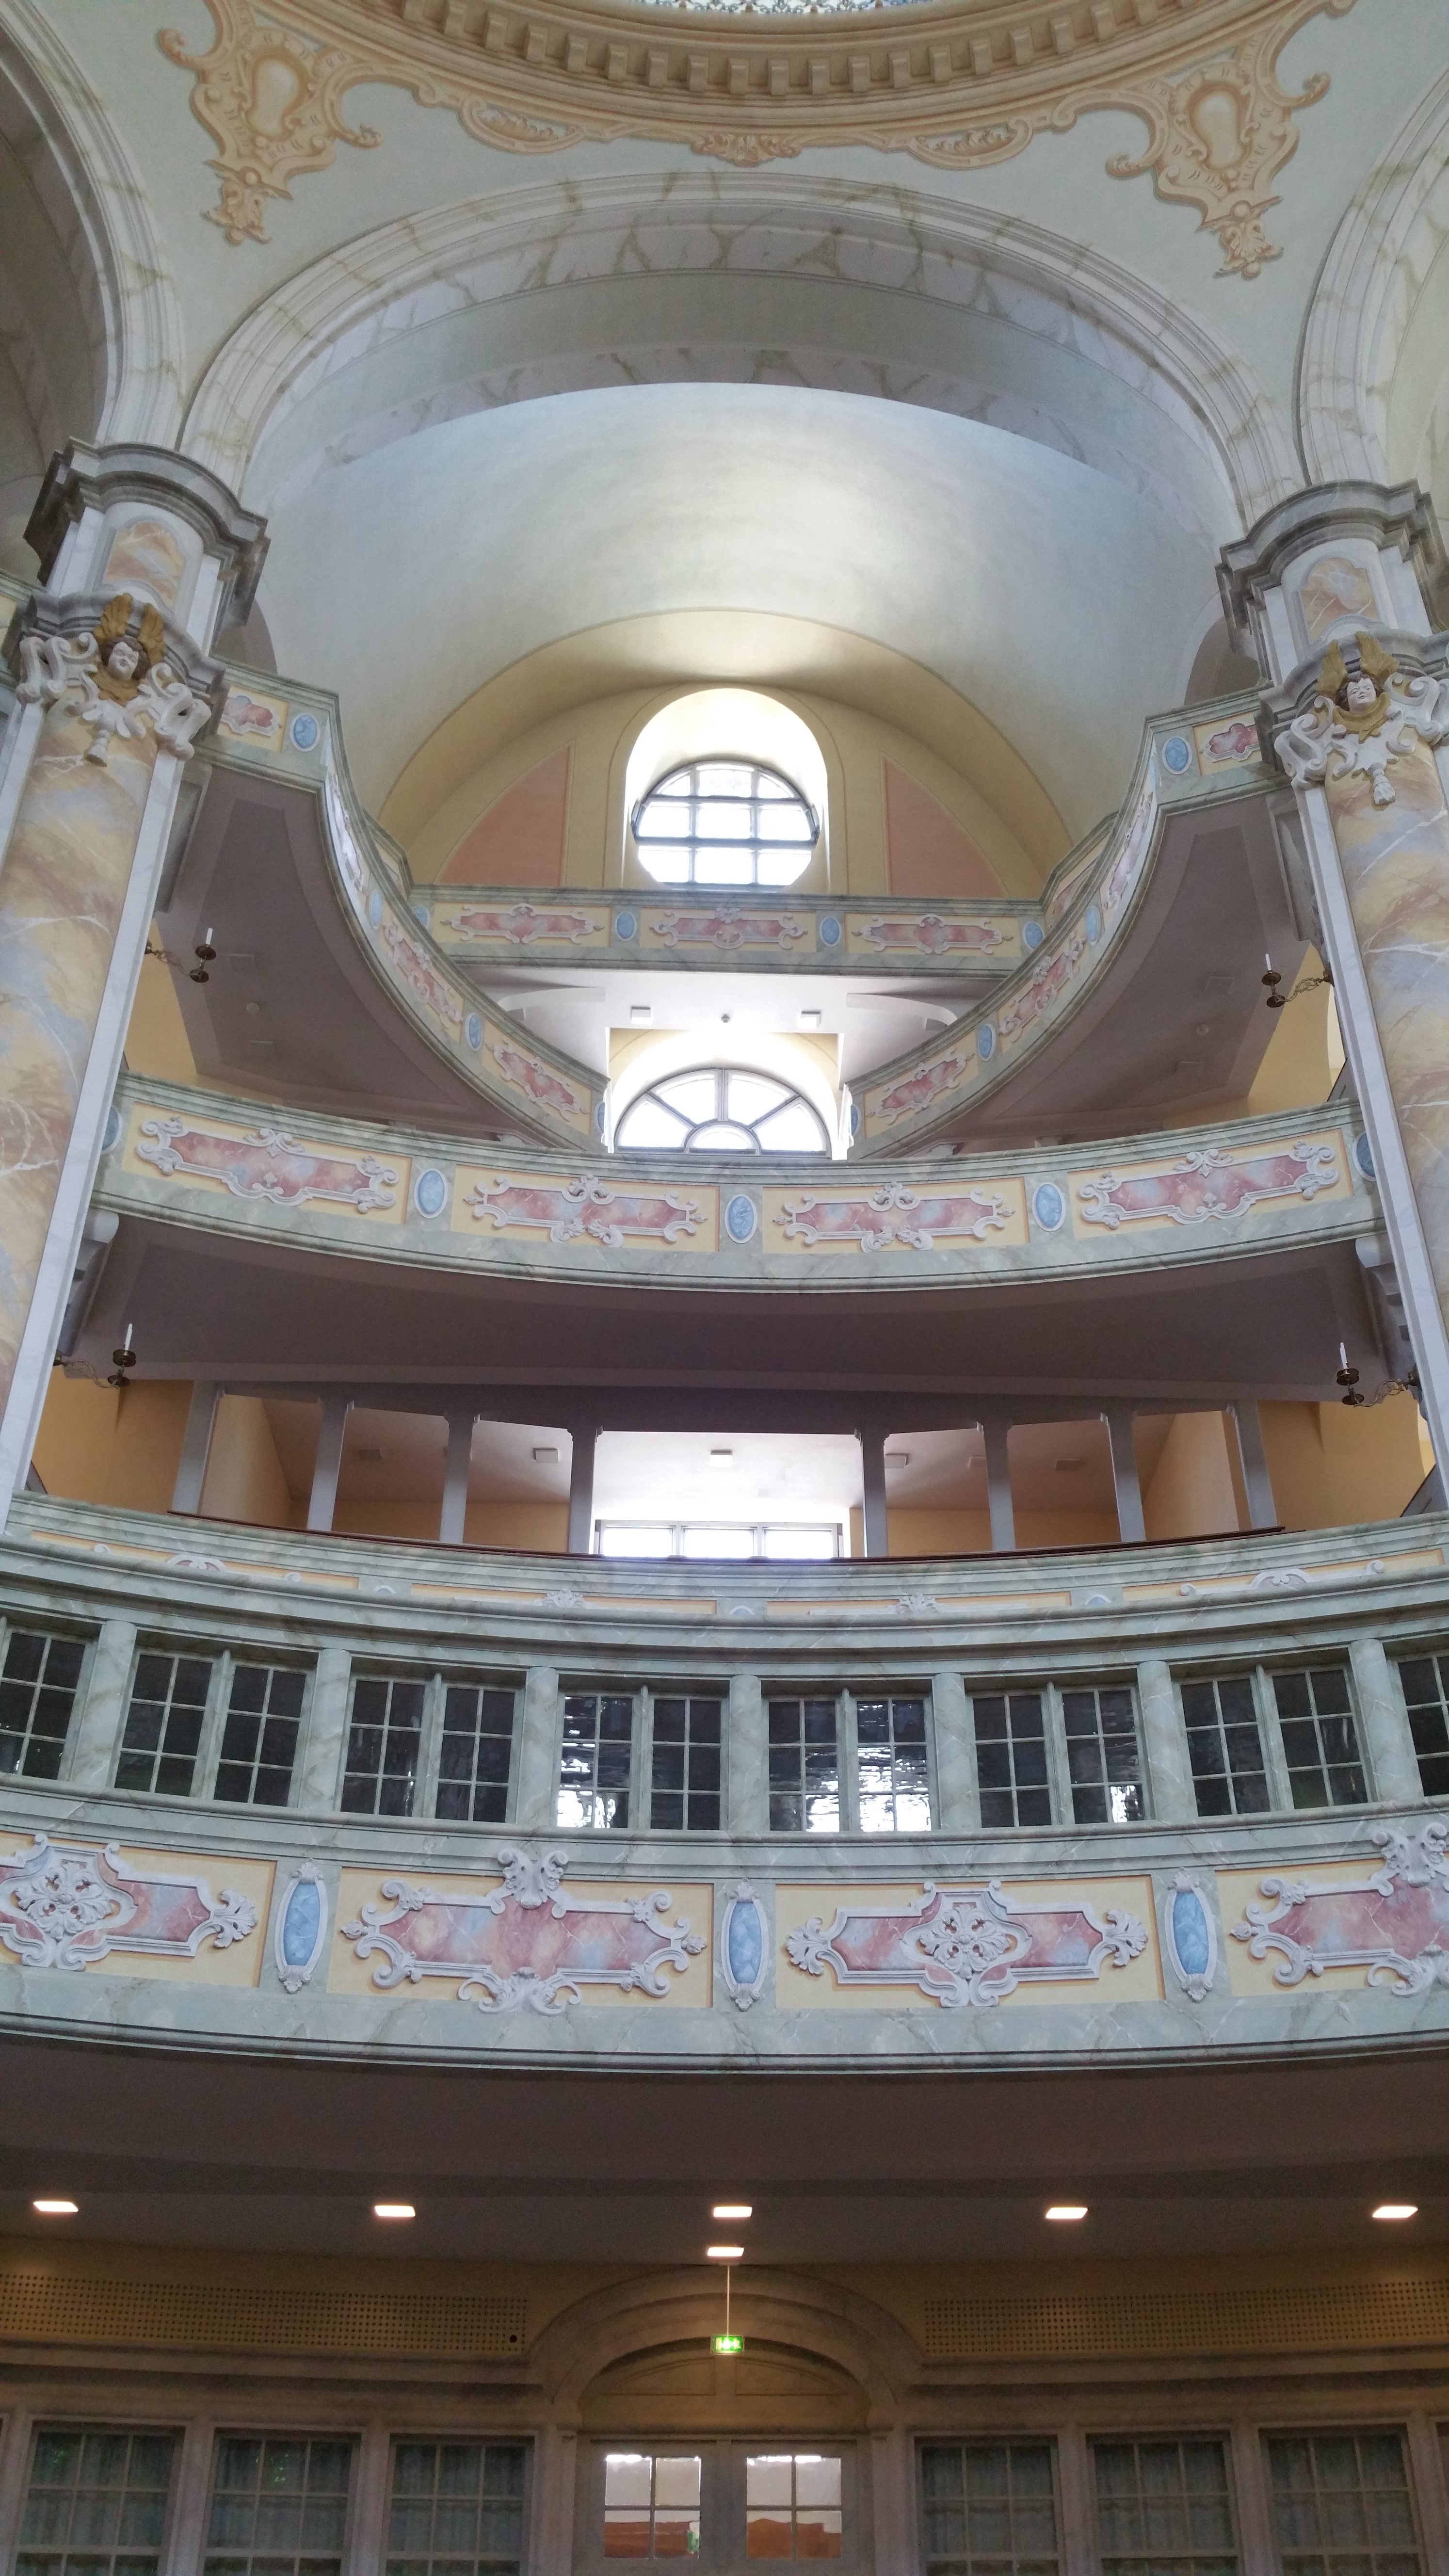
architecture, mansion, window, building, ceiling, facade, church, interior design, theatre, synagogue, dome, frauenkirche, dresden, daylighting, dresden frauenkirche